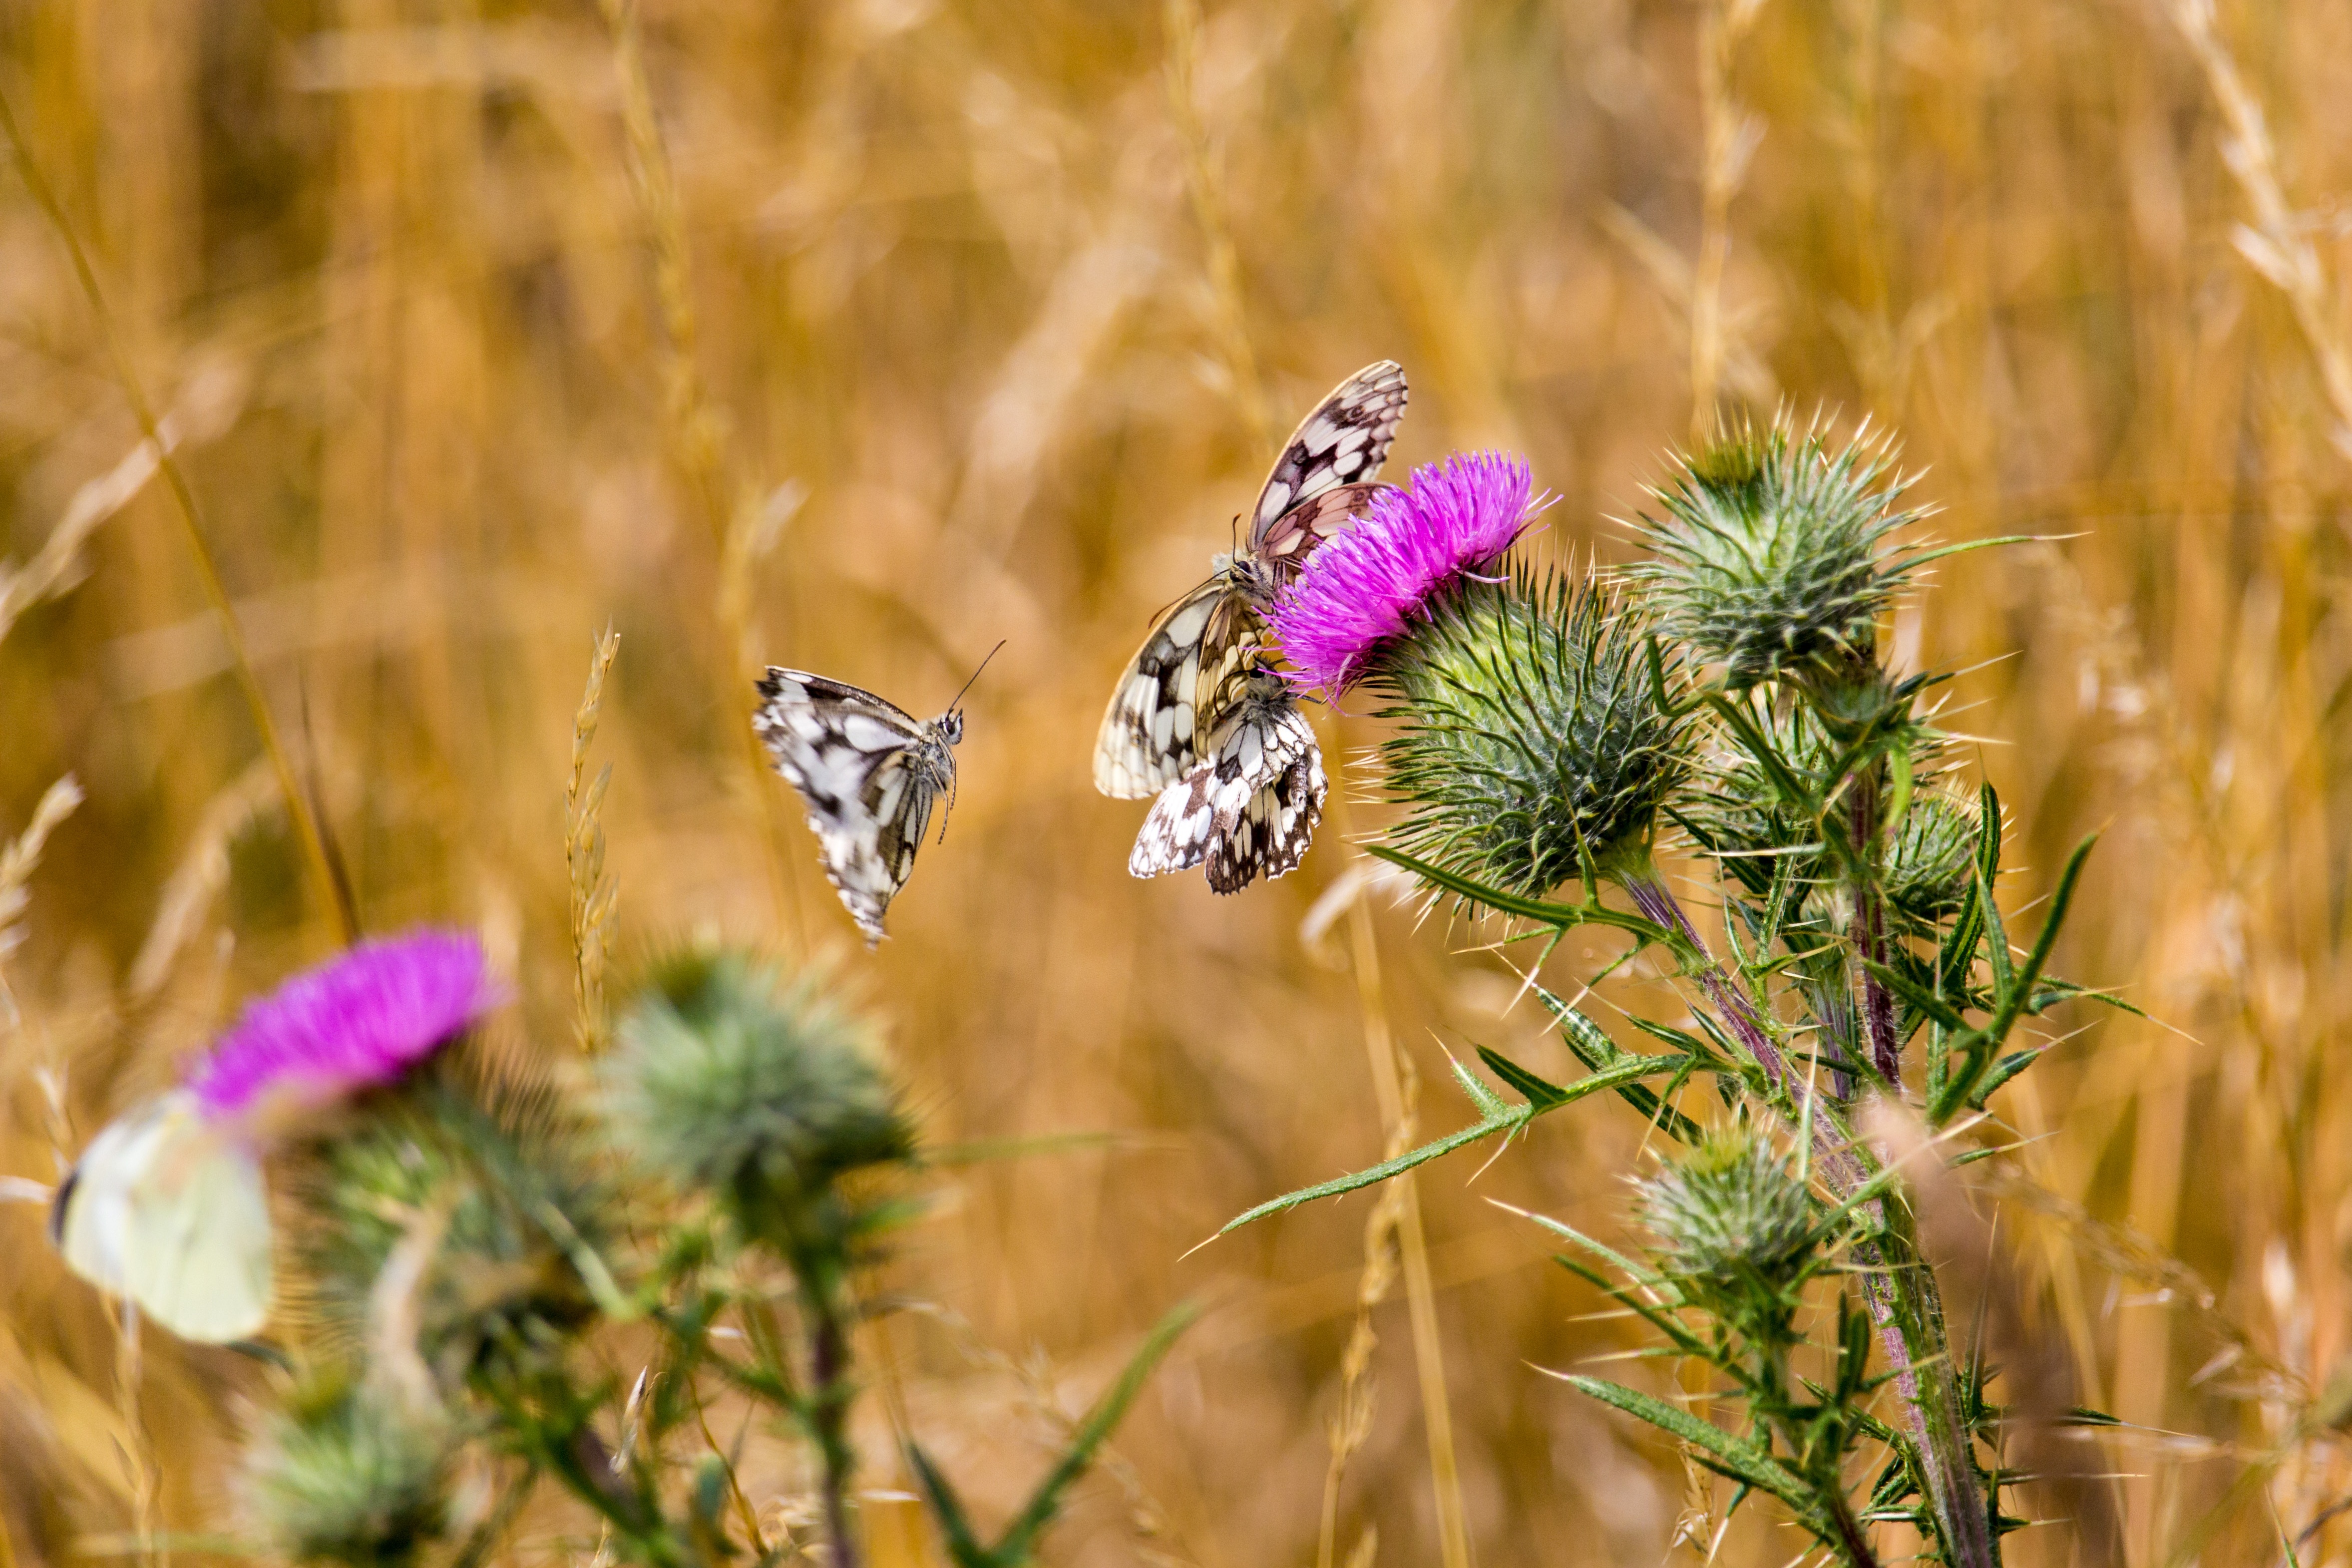
nature, grass, plant, white, meadow, prairie, flower, wildlife, insect, autumn, butterfly, flora, fauna, invertebrate, wildflower, close up, thistle, macro photography, grass family, land plant, moths and butterflies